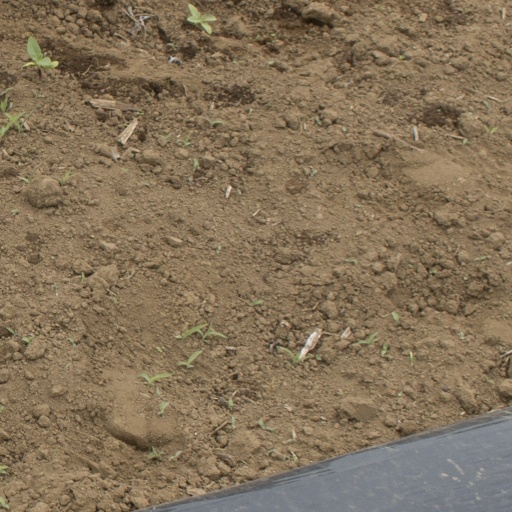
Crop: Jerusalem artichoke